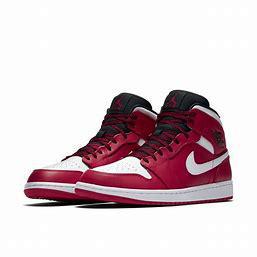
Brand: Jordan
Model: kg Air Jordan 1 Mid